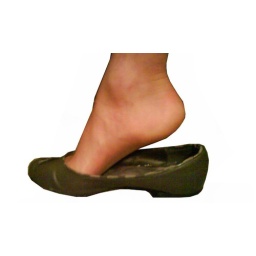
shoes dangling in the bus